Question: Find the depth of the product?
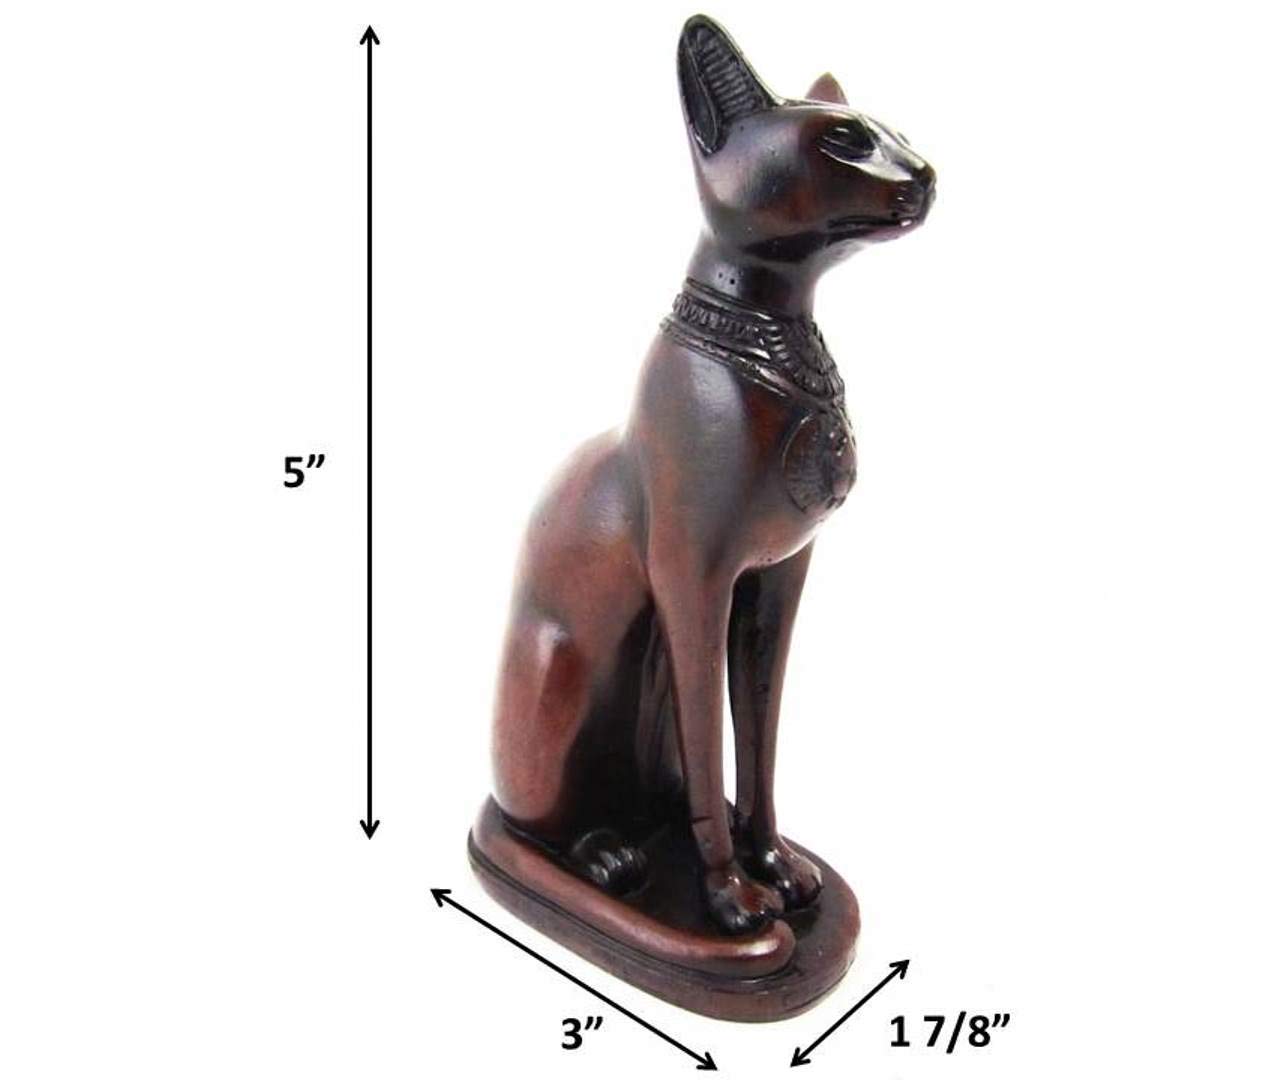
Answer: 3.0 inch